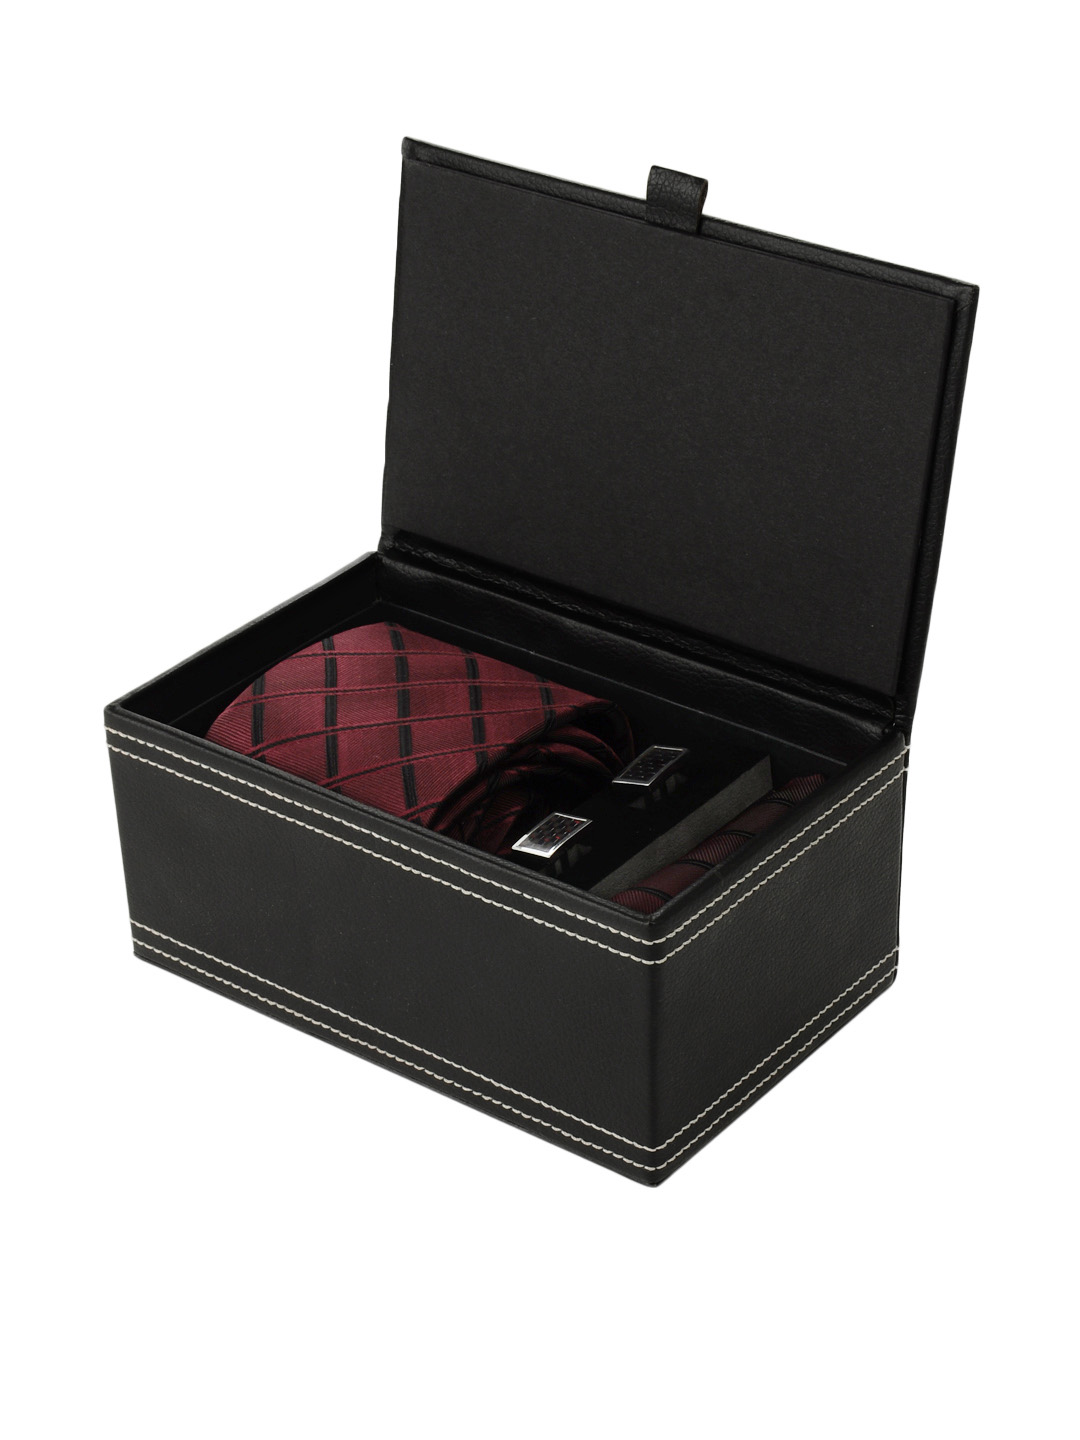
Turtle Men Formal Maroon Accessory Gift Set
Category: Accessories / Accessories / Accessory Gift Set
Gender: Men
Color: Maroon
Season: Winter 2011
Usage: Formal